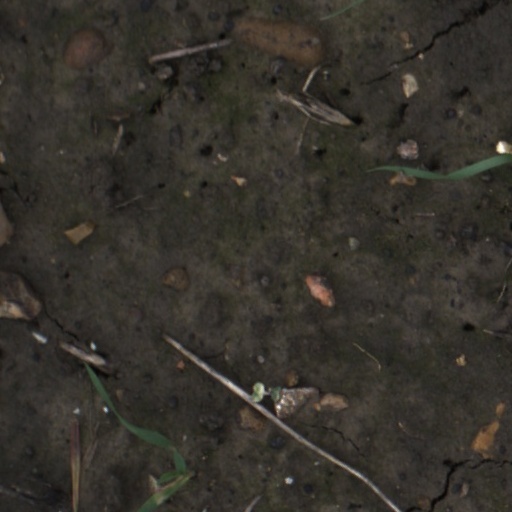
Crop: wheat